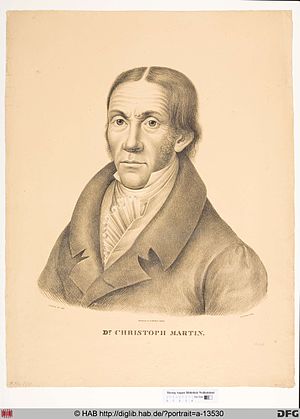
Christoph Martin
Christoph Reinhard Dietrich Martin var en tysk jurist, far til Eduard Arnold Martin.